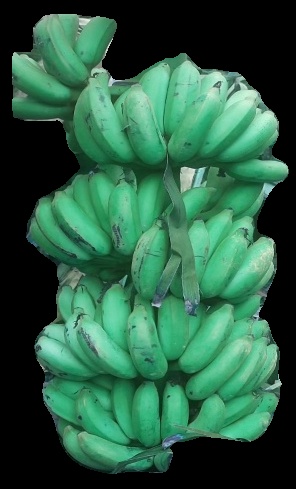
Variety: elakki-bale
Grade: grade1